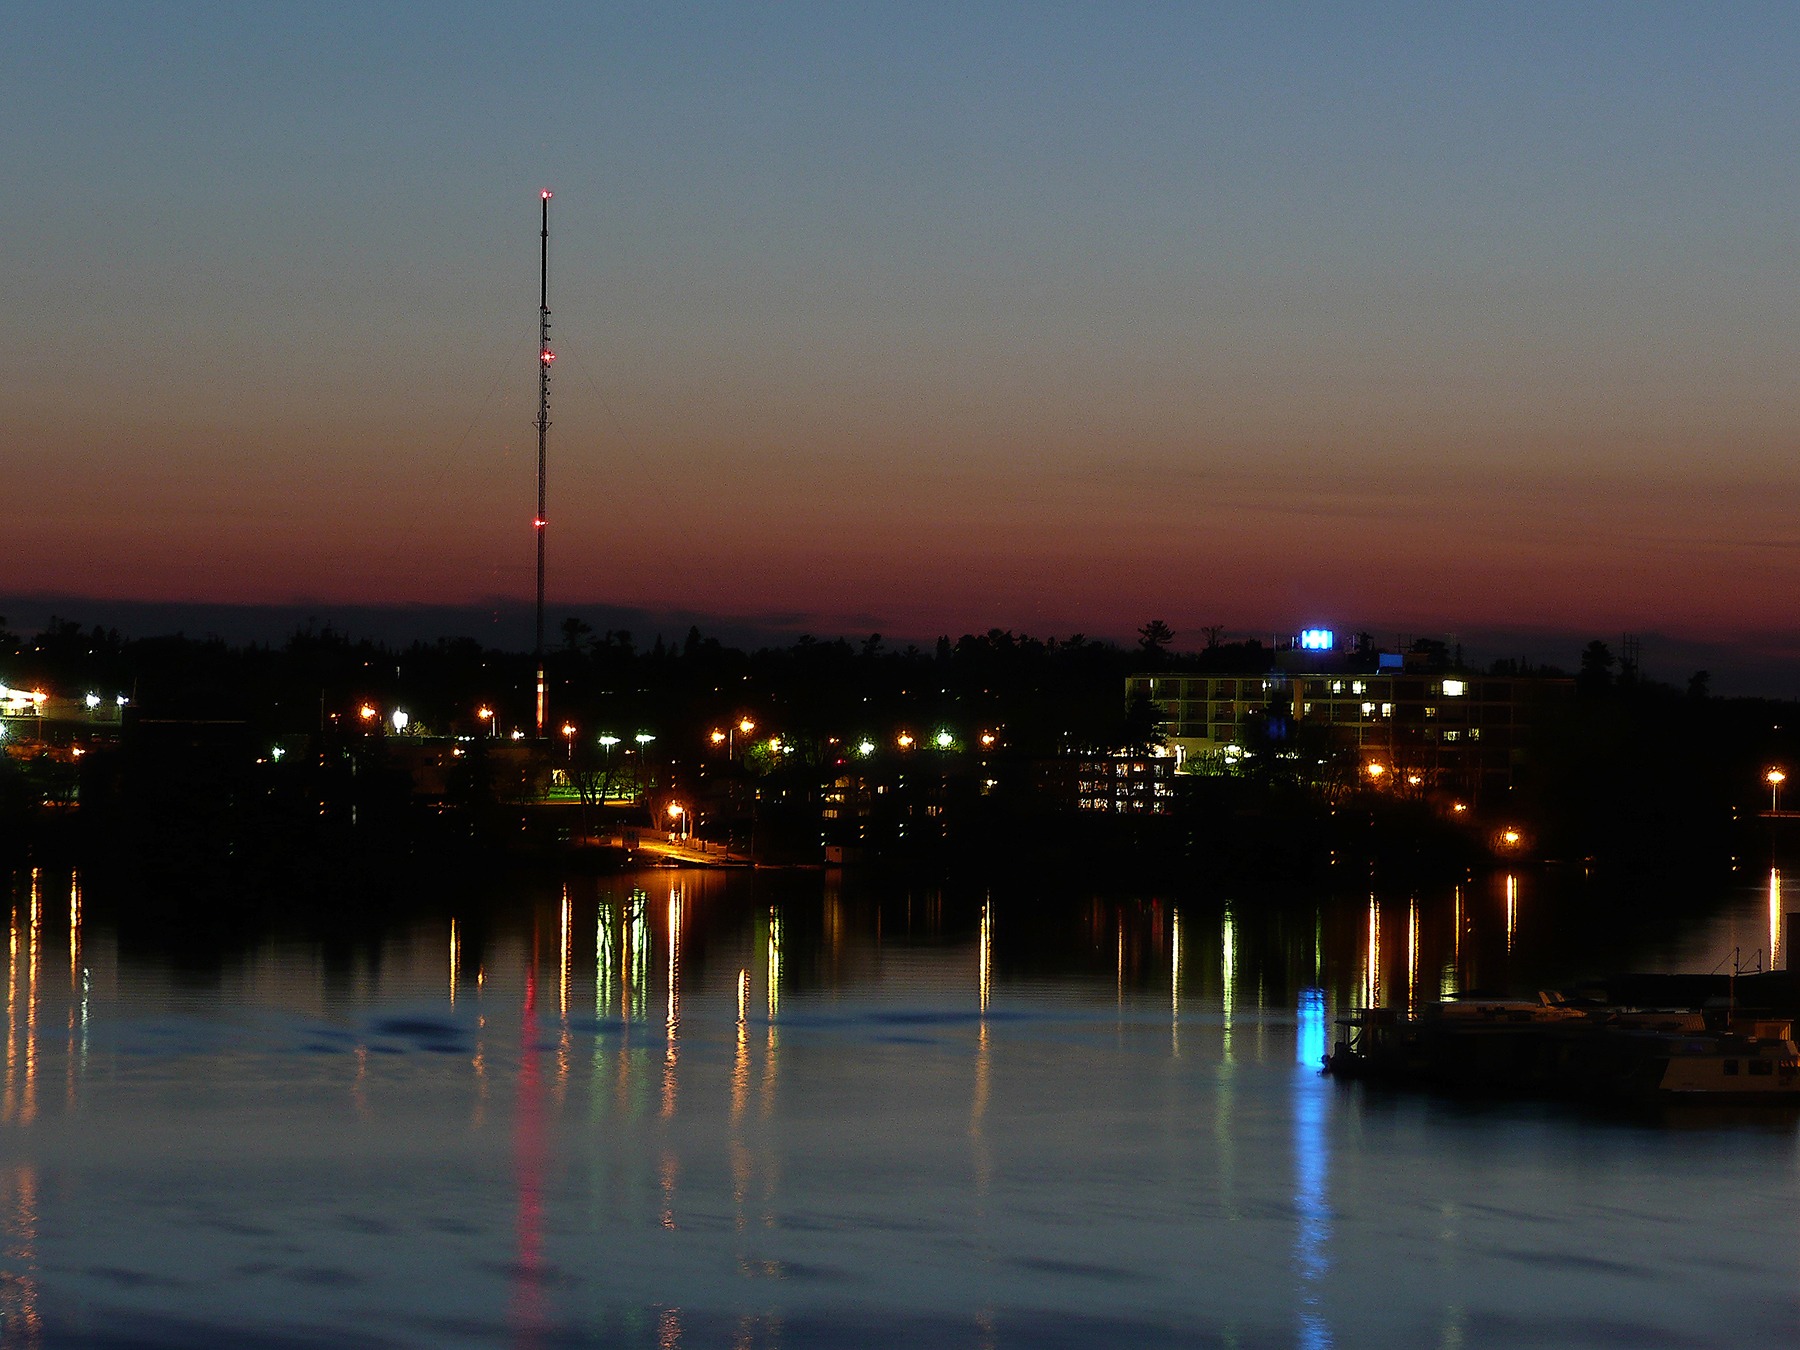
sea, water, horizon, sunrise, sunset, skyline, night, morning, lake, view, dawn, city, urban, cityscape, dusk, evening, twilight, reflection, tower, lights